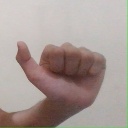
अक्षर: त